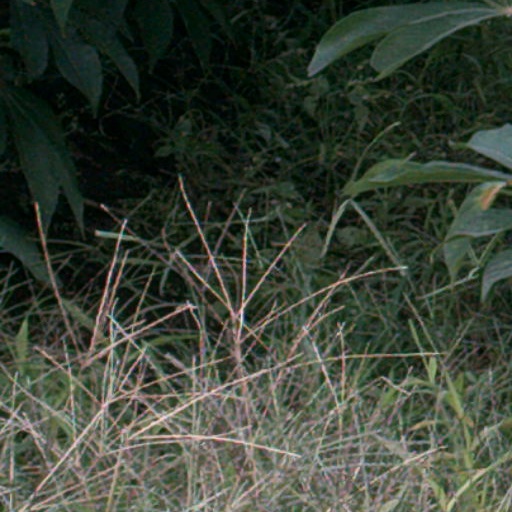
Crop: cassava